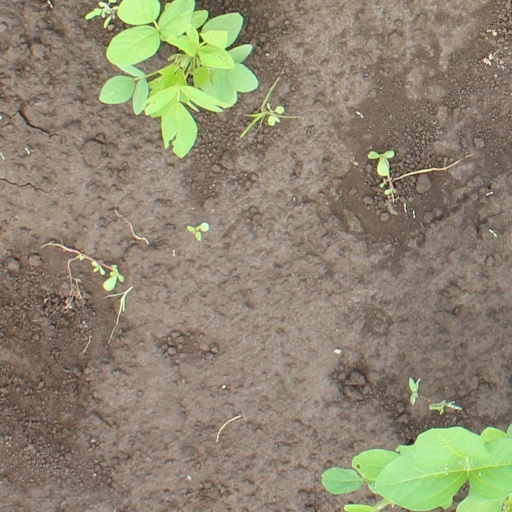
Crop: soybean